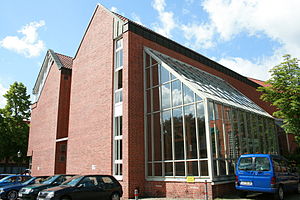
Ostpreussisches Landesmuseum
Ostpreussisches Landesmuseum
Ostpreussisches Landesmuseum i Lüneburg, Niedersachsen i Tyskland blev etableret i 1987 som videreudvikling af Ostpreussischen Jagdmuseum skabt af skovrider Hans Loeffke. Museet dokumenterer og mindes den tidligere tyske provins Østpreussens historie, kunst og kultur, men også landskabet og dyrelivet. Siden foråret 2009 er museets direktør historikeren Dr. Joachim Mähnert.